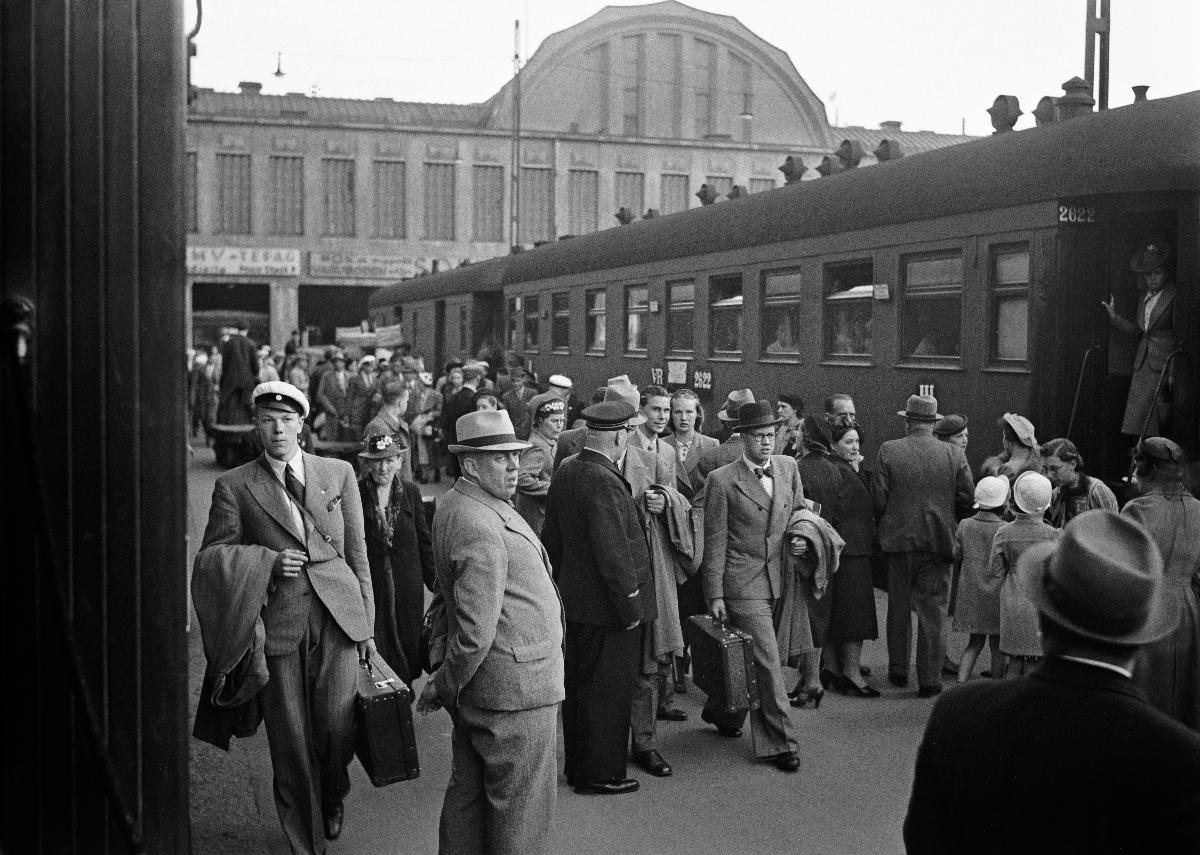
Juhannusliikennettä
Midsommartrafik; Midsummer traffic
sisällön kuvaus: Juhannusliikennettä Helsingissä 22.6.1939. Pääkaupungin asukkaat matkustavat maaseudulle juhannusta viettämään. Matkustajia Helsingin rautatieasemalla. content description: Midsummer traffic in Helsinki 22.6.1939. Residents of the capital leave for celebrating midsummer in the countryside. Travelers on Helsinki railway station. innehållsbeskrivning: Midsommartrafik i Helsingfors 22.6.1939. Huvudstadens invånare reser till landsbygden för att fira midsommar. Resenärer på Helsingfors järnvägsstation.
Kuvaaja: Sundström, Hugo, kuvaaja
Vuosi: 1939
Paikka: Suomi, Uusimaa, Helsinki
Aiheet: HBL; vuotuisjuhlat; juhannus; liikenne; linja-autoasemat; satamat; annual holidays (celebrations); Midsummer; traffic; annual festivities; midsummer; people; bus stations; harbours; årets fester; midsommar; trafik; årliga fester; människor; busstationer; hamnar